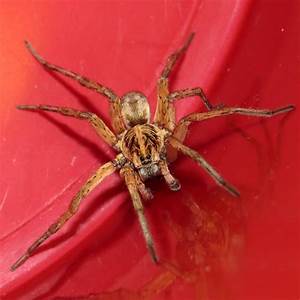
Label: ragno